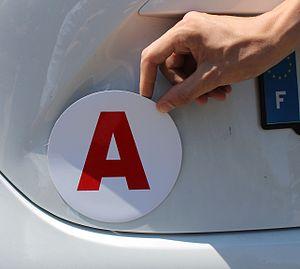
A (apprenti) magnetique
Tuning Maniacs est une bande dessinée humoristique de Pat Perna et Henri Jenfèvre, composée de 5 tomes dont le premier est paru en 2005.
L'Apprentissage anticipé de la conduite, AAC, auparavant appelée conduite accompagnée, est une formation française existant depuis 1987 et visant à faciliter l'apprentissage de la conduite automobile à partir de quinze ans en France en vue de l'obtention du permis de conduire, et qui s'inscrit dans le continuum éducatif à la route.